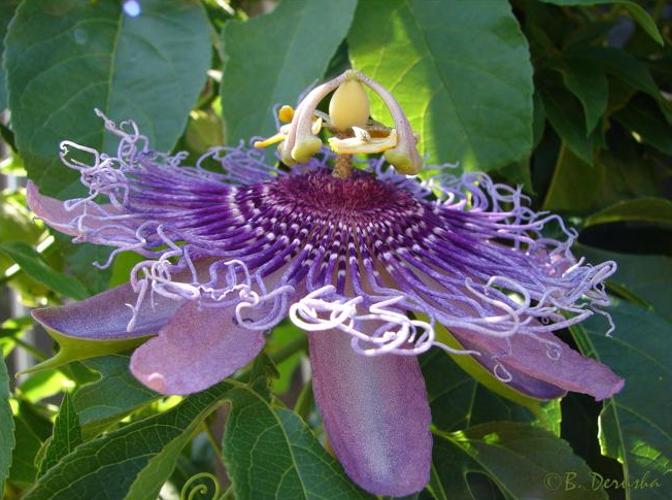
Label: passion flower